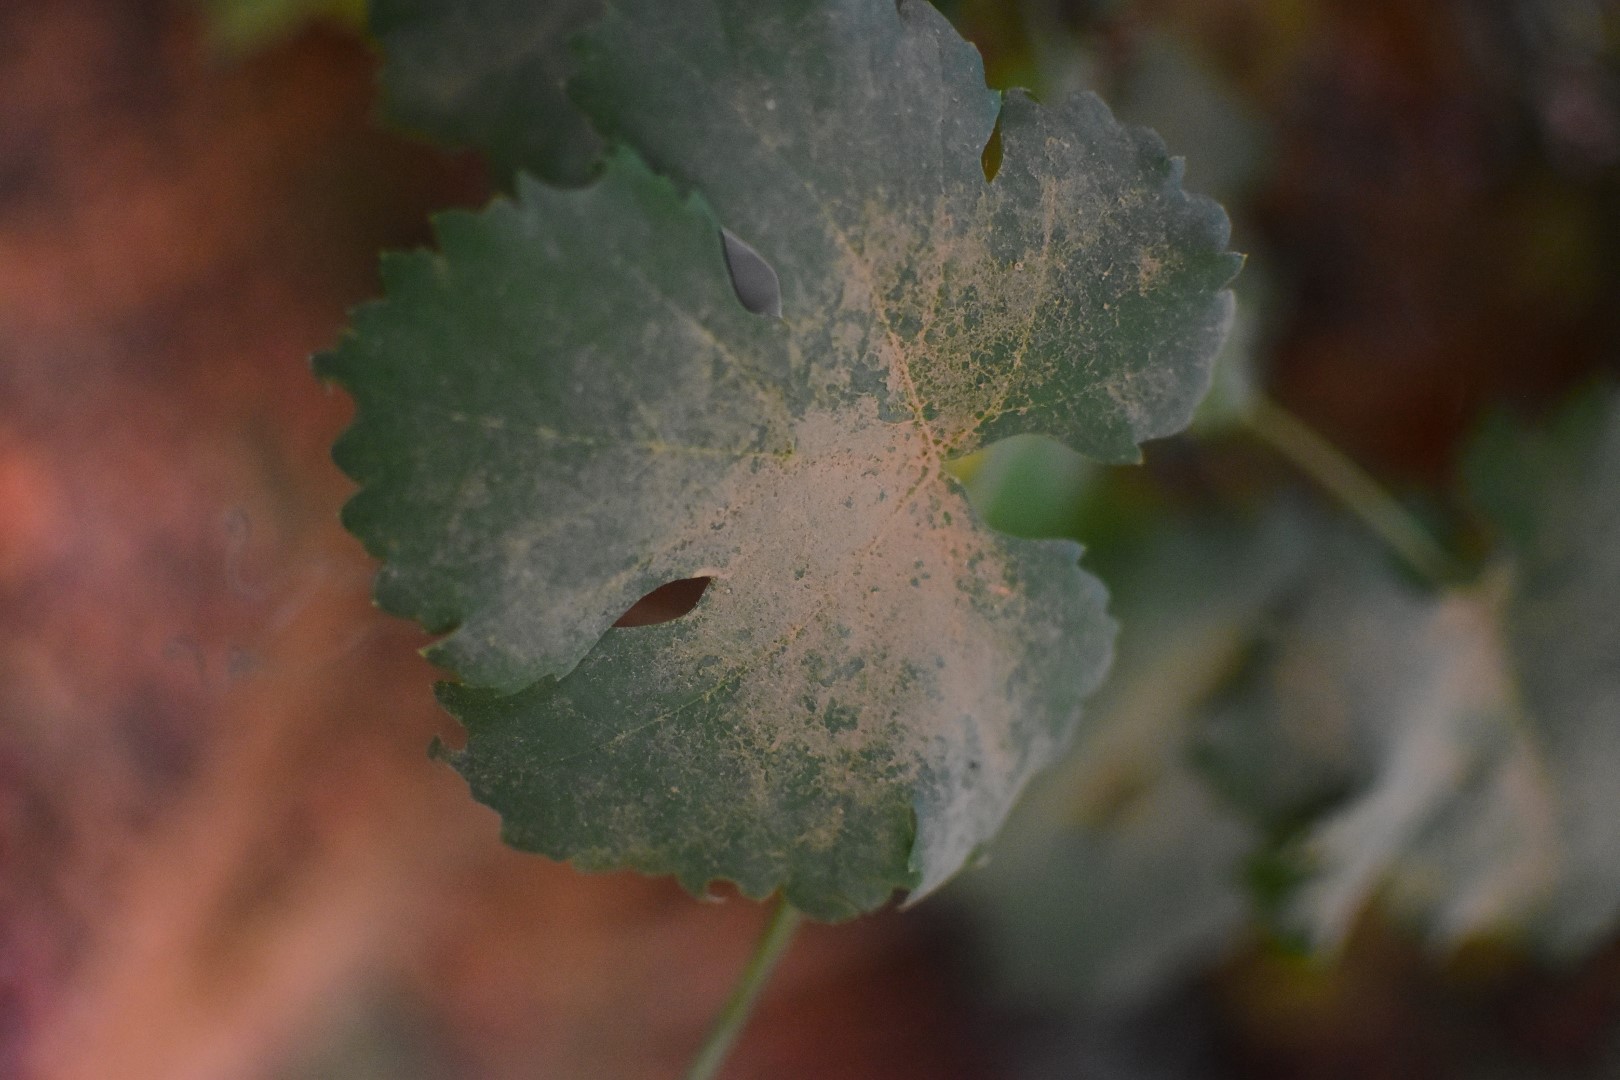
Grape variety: Aswud Balad